List of songs recorded by Rihanna

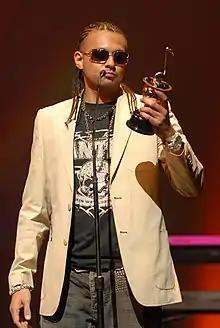
Sean Paul co-wrote "Break It Off" and appeared as a featured vocalist.

Barbadian singer Rihanna has recorded music for her eight studio albums and has collaborated with other artists for duets and featured songs on their respective albums, which also includes charity songs. After signing a record contract with the Def Jam Recordings in February 2005, Rihanna began to work with producers Carl Sturken and Evan Rogers, who co-wrote and co-produced 12 out of the 15 songs on her 2005 debut album, "Music of the Sun". Award-winning songwriter Diane Warren co-wrote the title track, while Grammy Award-winning singer-songwriter Deniece Williams co-wrote the song "Willing to Wait". Sturken and Rogers co-wrote and co-produced 9 songs out of 16 on Rihanna's 2006 album "A Girl like Me". The album's lead single "SOS" was written by Evan "Kidd" Bogart and J. R. Rotem. It contains a sped-up sample of "Tainted Love", written in 1965 by Ed Cobb, who was credited as a co-writer on "SOS".